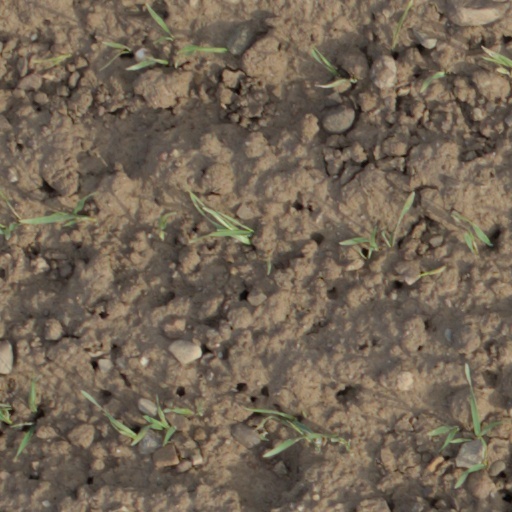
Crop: wheat